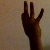
The image shows a hand gesture representing the number 9 in Indian Sign Language.